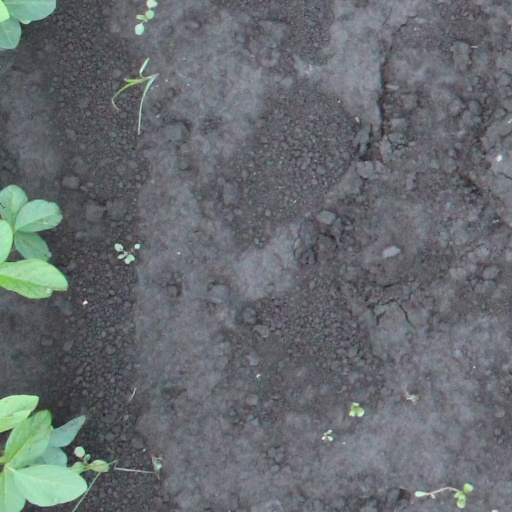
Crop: soybean